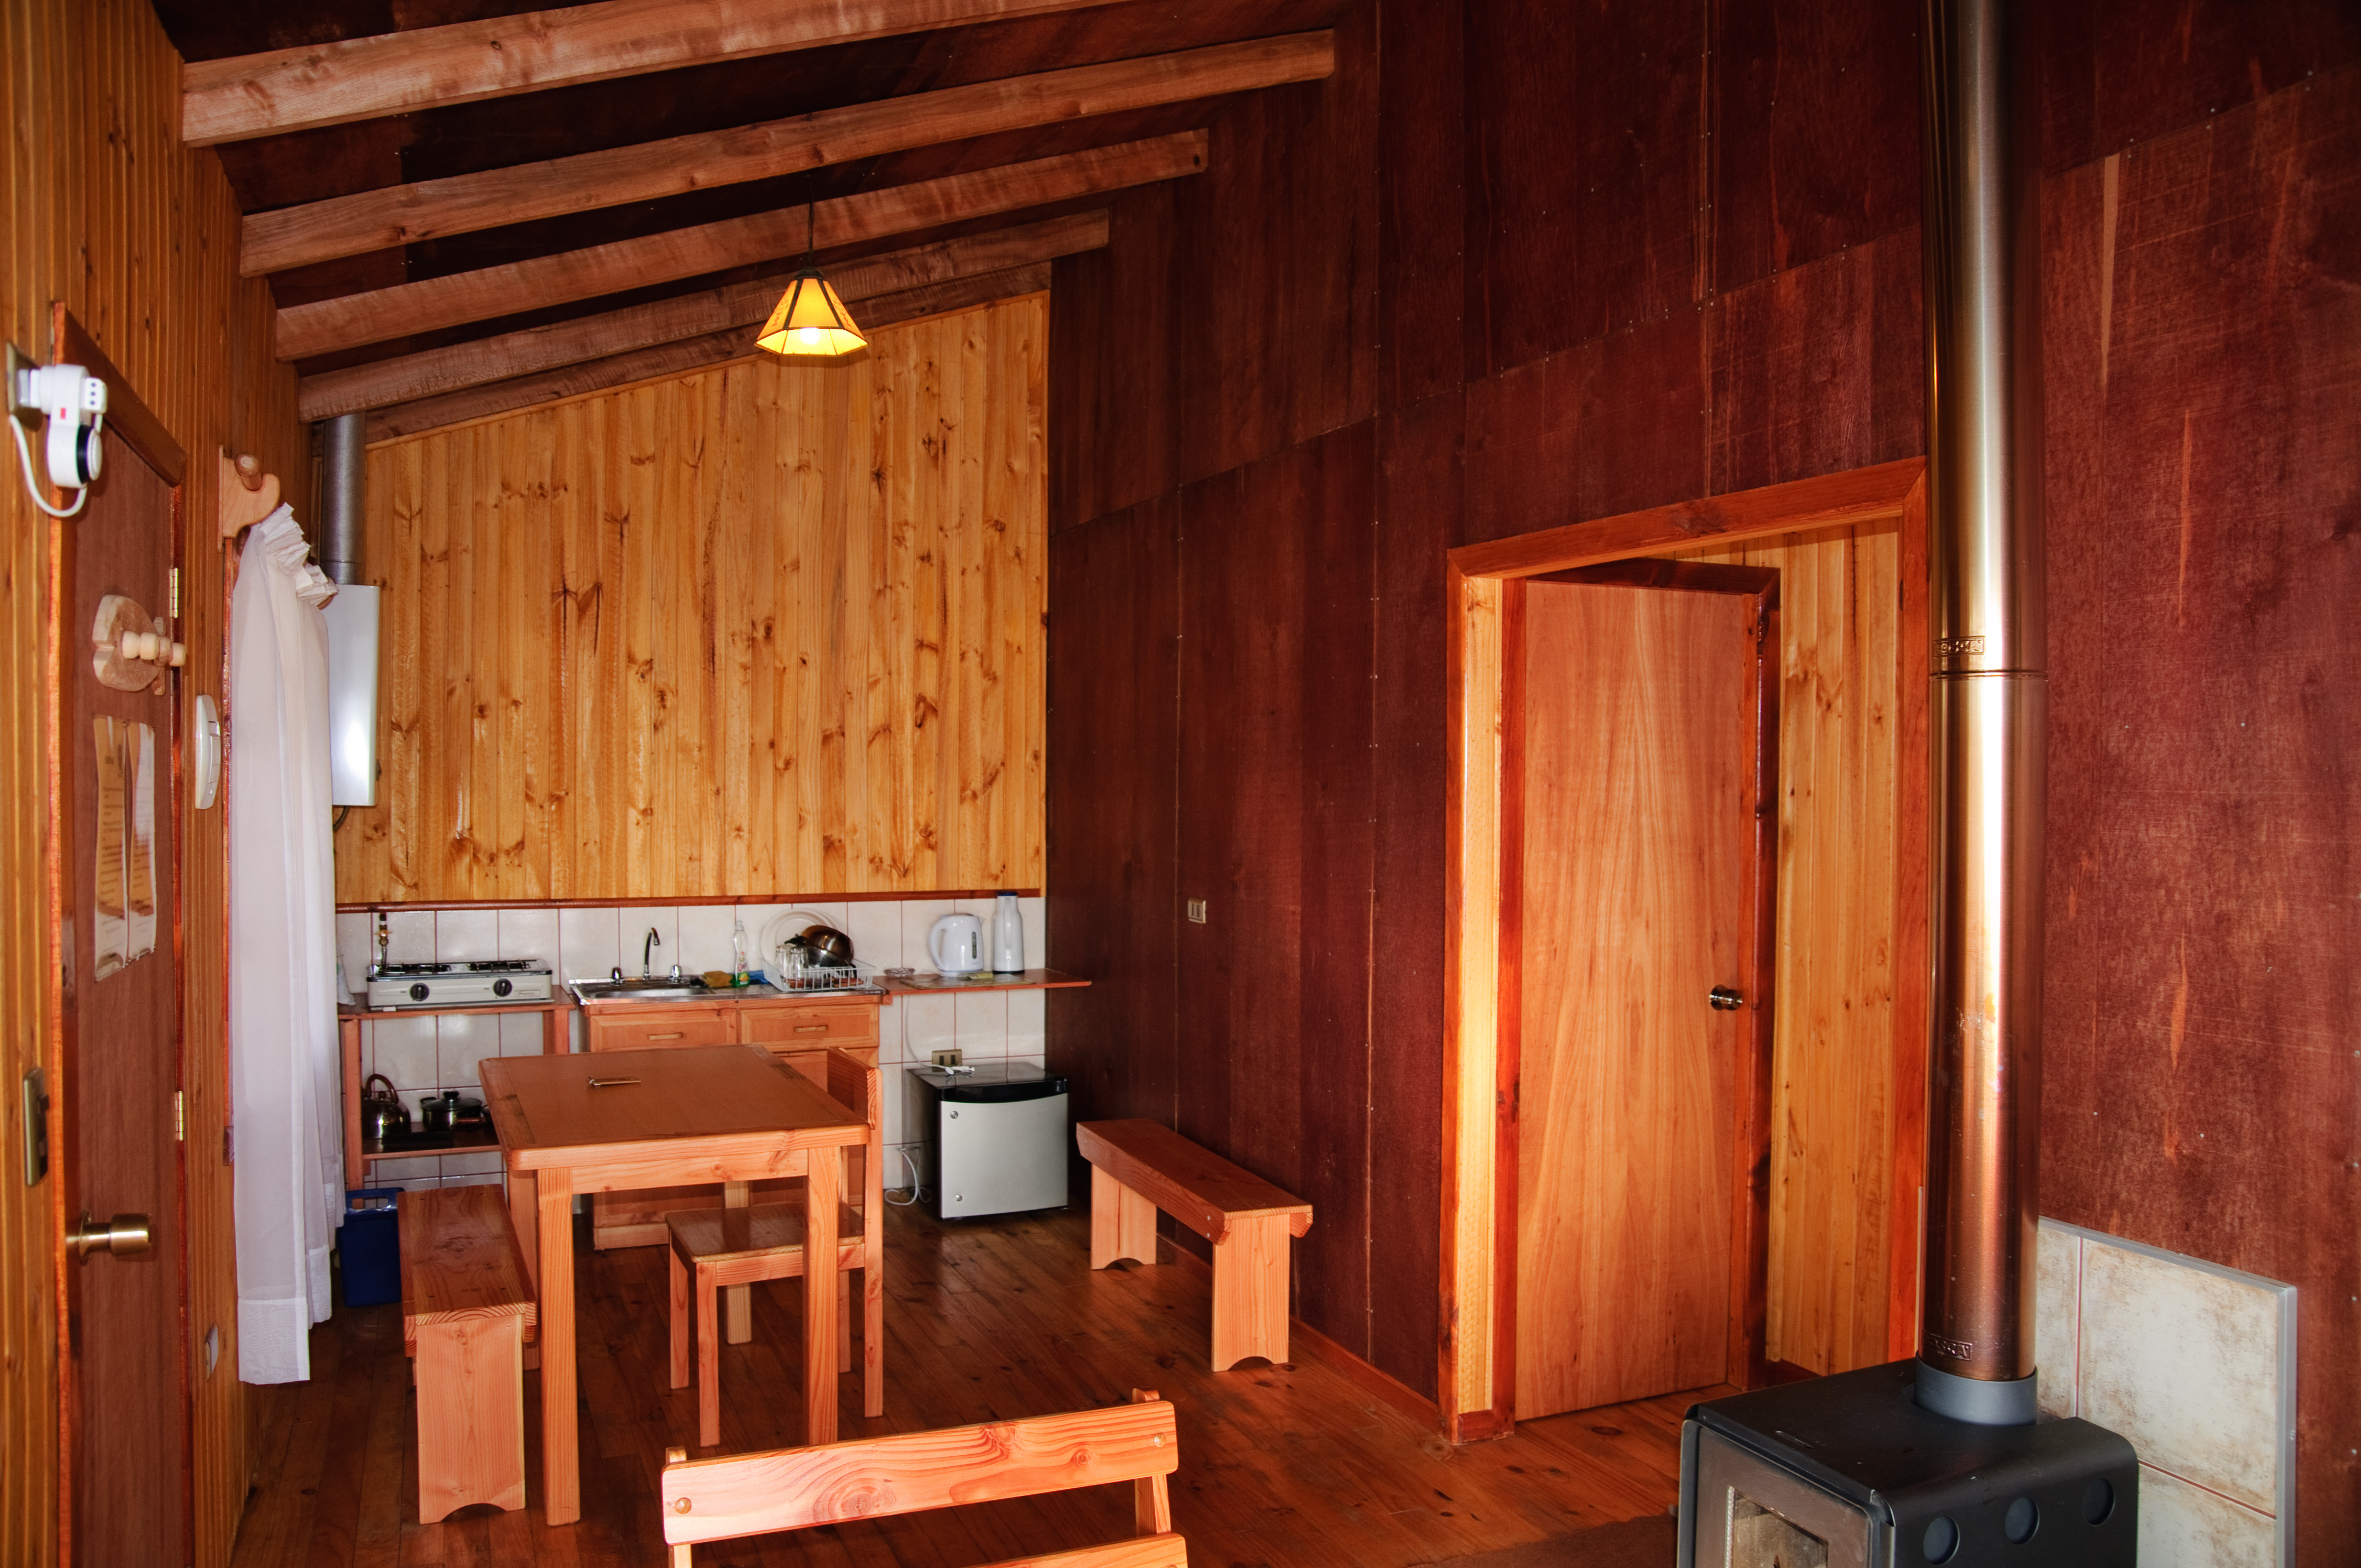
wood, house, floor, home, cottage, property, nikon, room, chile, interior design, hardwood, farmhouse, estate, log cabin, d300, chiloe